Nadezhda Bantle

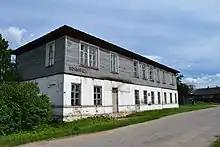
The hospital in Nikolskoye, which Bantle managed from 1885 to 1933

From 1885 to 1933, Bantle headed the hospital in the small village of Nikolskoye in the Vologda province. The hospital had been opened in 1871, and Bantle was the first woman doctor in the history of Vologda province. According to the account of one local, Vladimir Emmanuilovich, the hospital became the most advanced in the province under Bantle's stewardship. During her time in Nikolskoye, she established an inoculation program to provide people with the smallpox vaccine, as well as a maternity ward and a nursery. In 1923, when a tuberculosis outbreak hit Vologda province, Bantle collected thousands of rubles through a medical lottery to help fight the disease.